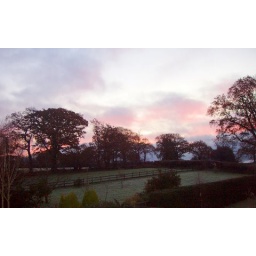
This is the beautiful sight I see when I open my bedroom curtains in the morning!